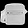
Label: Bag